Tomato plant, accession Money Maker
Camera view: horizontal (90 deg, fisheye); turntable rotation: 60 degrees
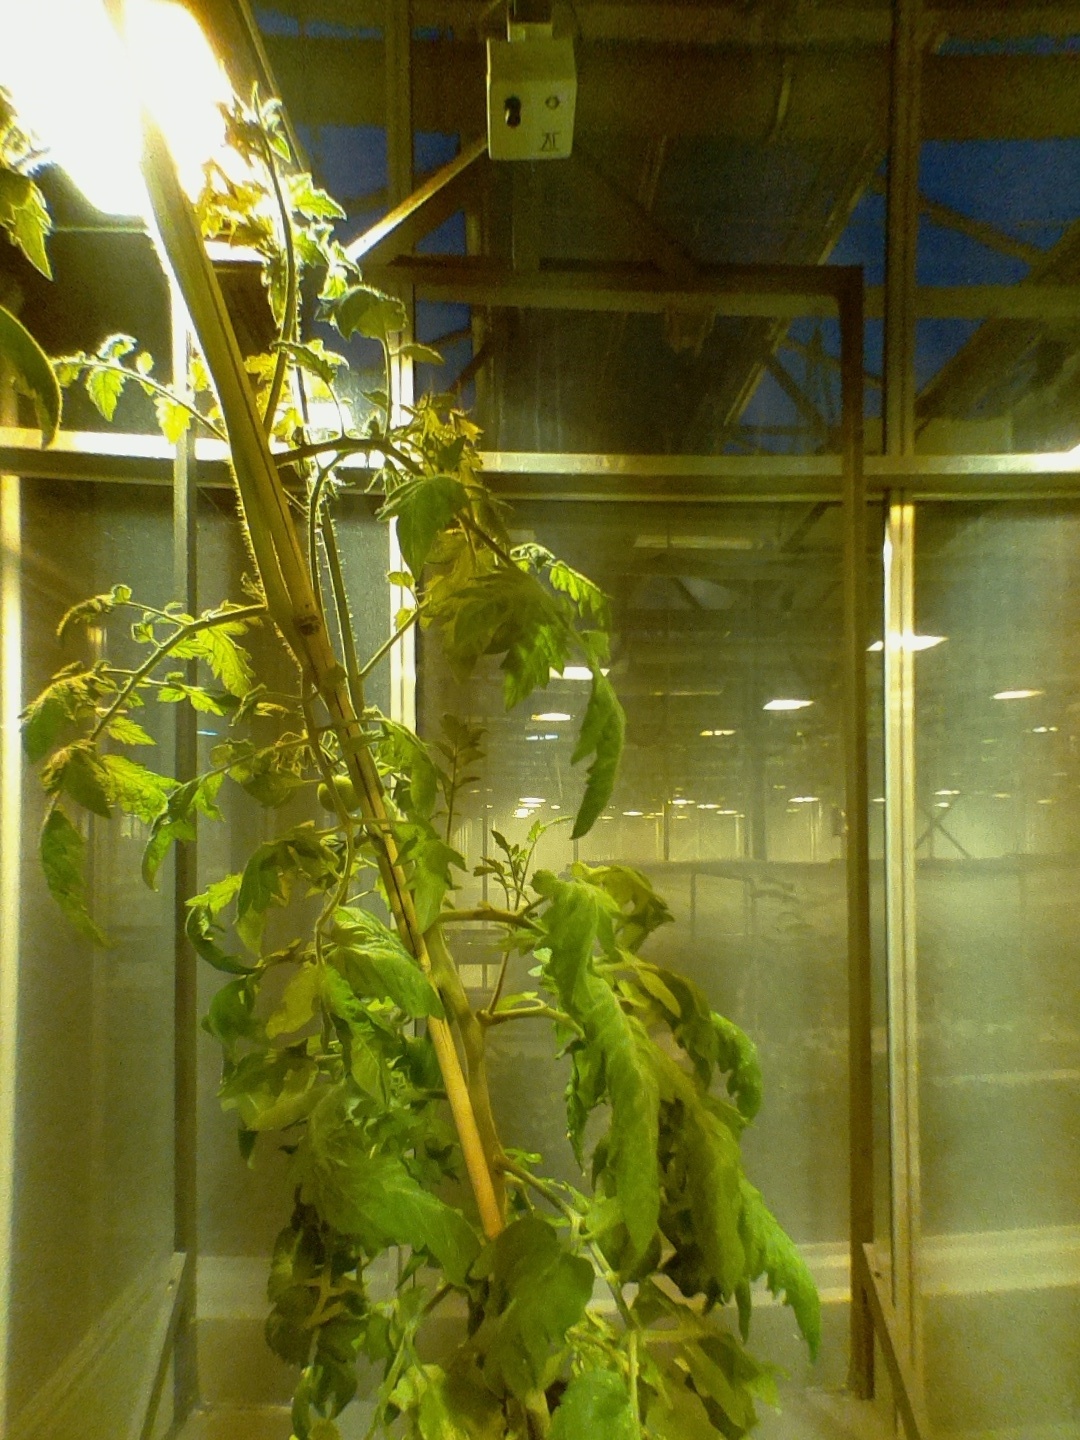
BBCH growth stage 73: 30%-40% of final fruit size